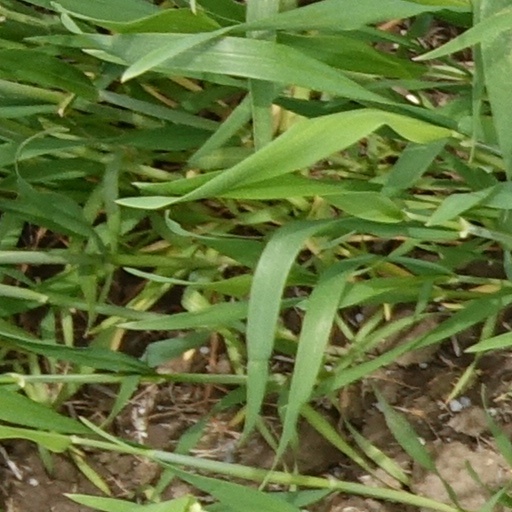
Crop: wheat